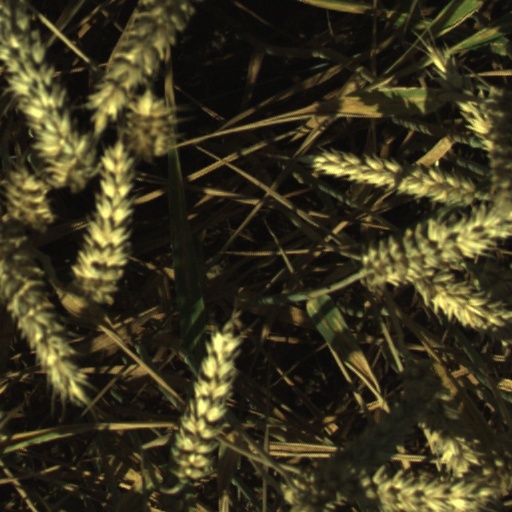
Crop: wheat